USS Gregory (DD-82)

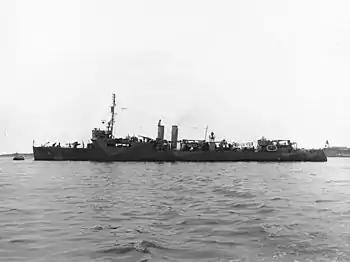
"Gregory" after conversion to a high-speed transport.

After brief tours in reserve at Tompkinsville, New York, the Brooklyn Navy Yard, and the Philadelphia Navy Yard; "Gregory" sailed to Charleston, South Carolina, 4 January 1921. A year of local training operations out of the southern port ended 12 April 1922, when "Gregory" entered the Philadelphia Navy Yard. She decommissioned 7 July 1922 and went into reserve.